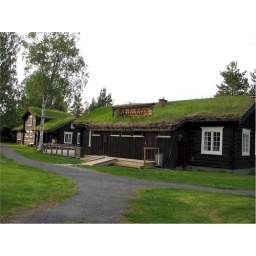
Typical houses with grass on the roof in the center of Koppang